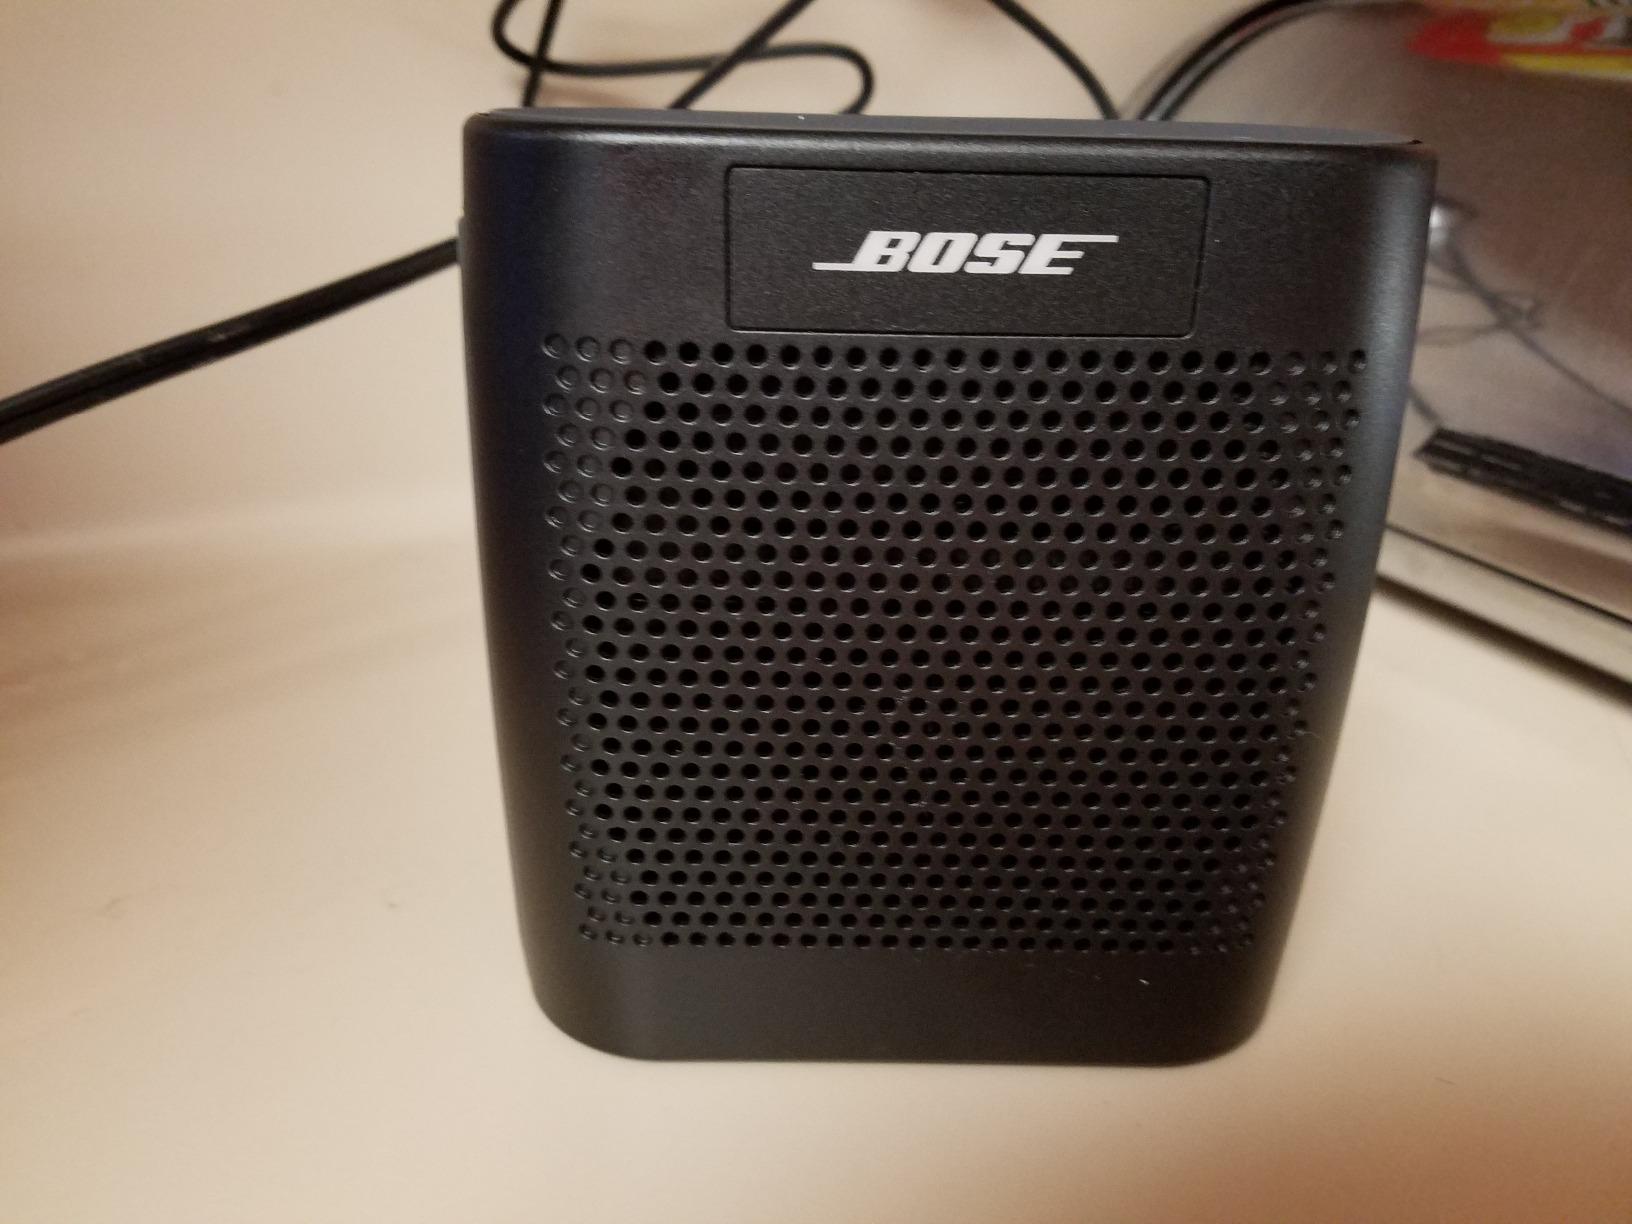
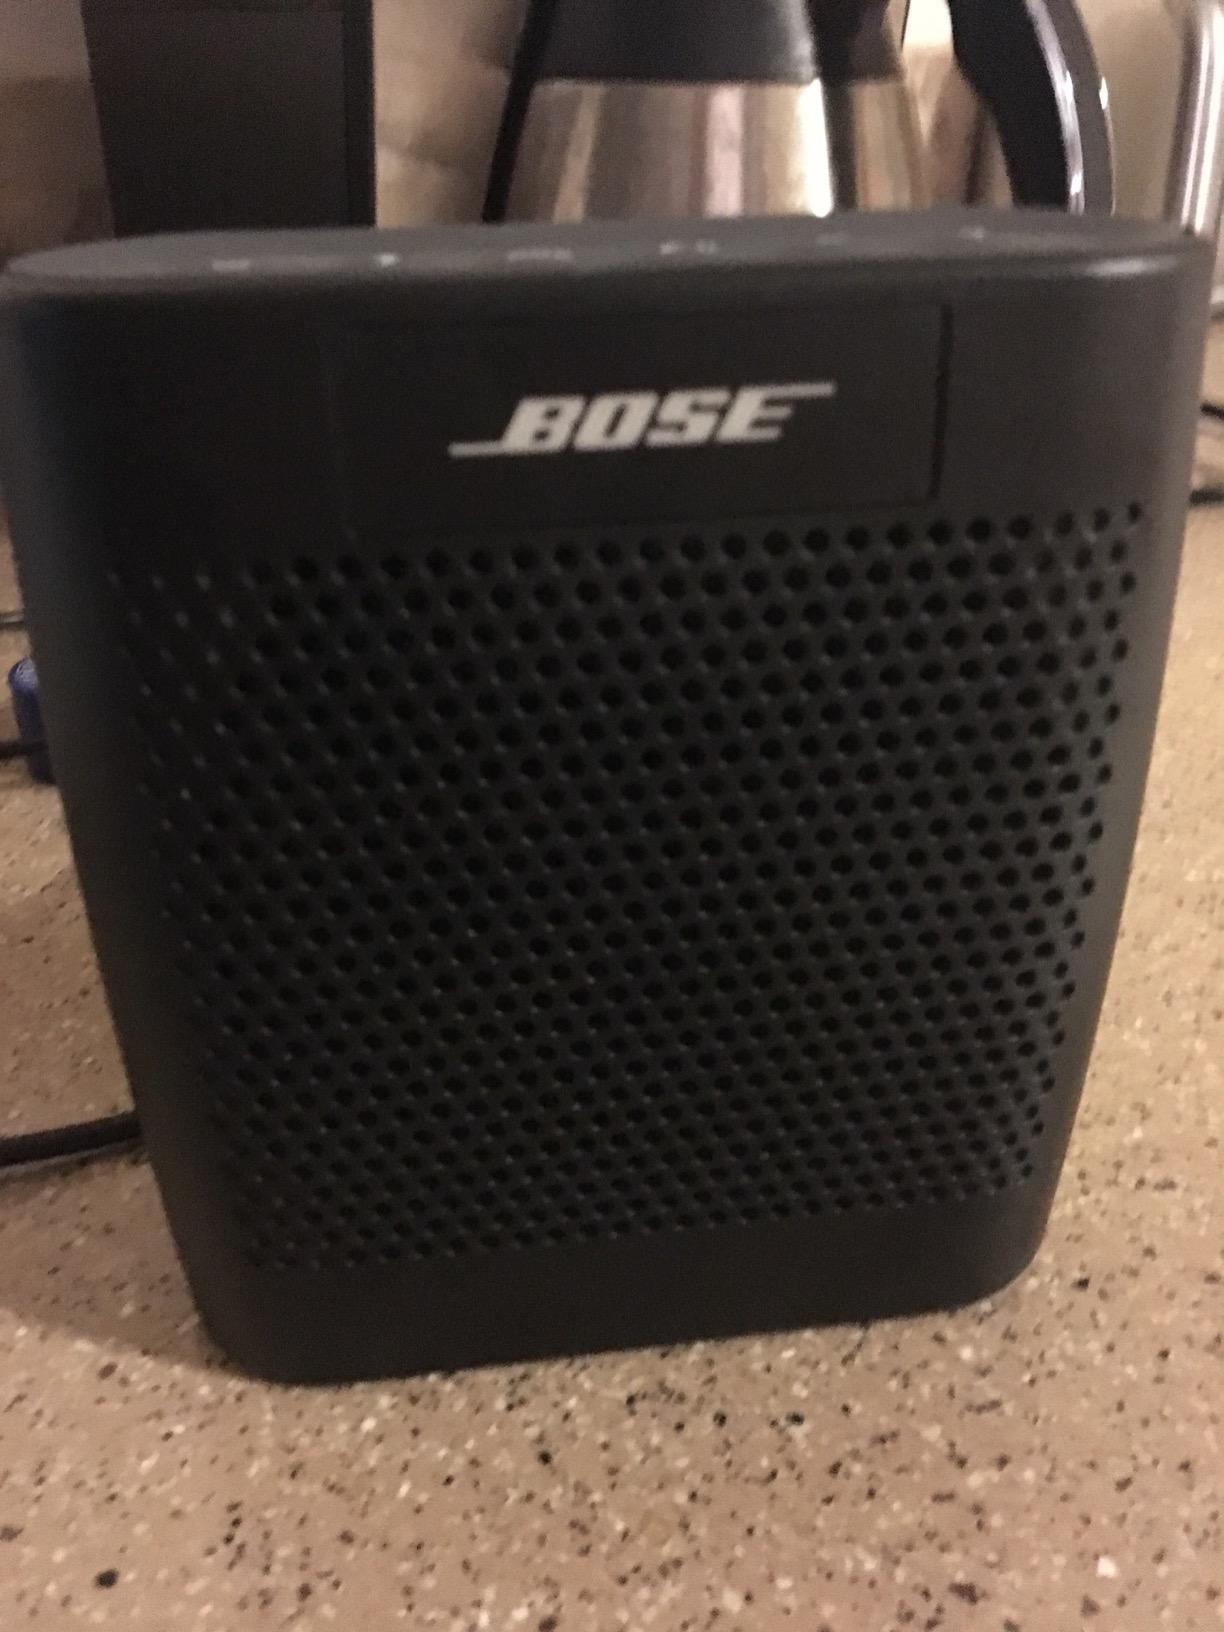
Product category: speaker
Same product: yes